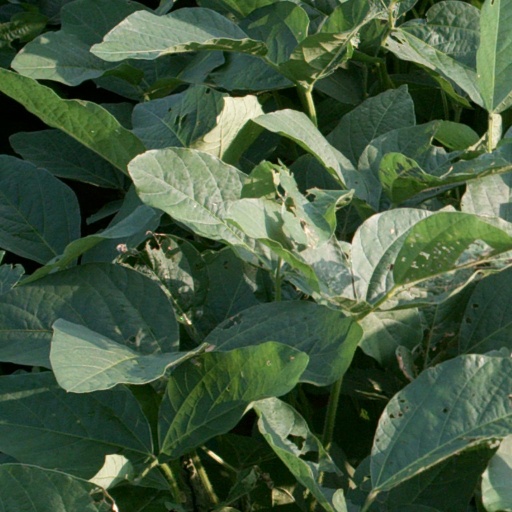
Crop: soybean